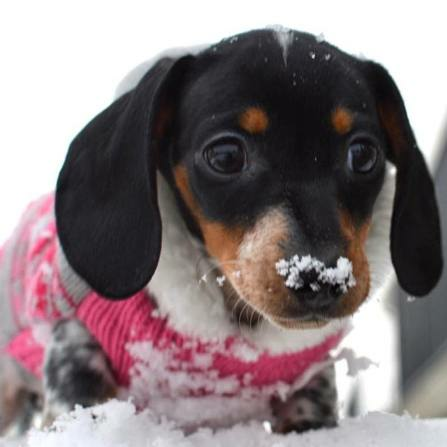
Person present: No